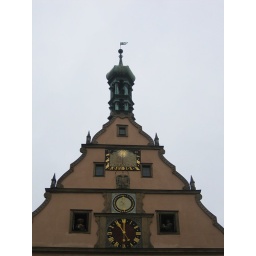
The famous clock tower in Rothenburg, which at the hour has two figures appear and reenact a famous town story